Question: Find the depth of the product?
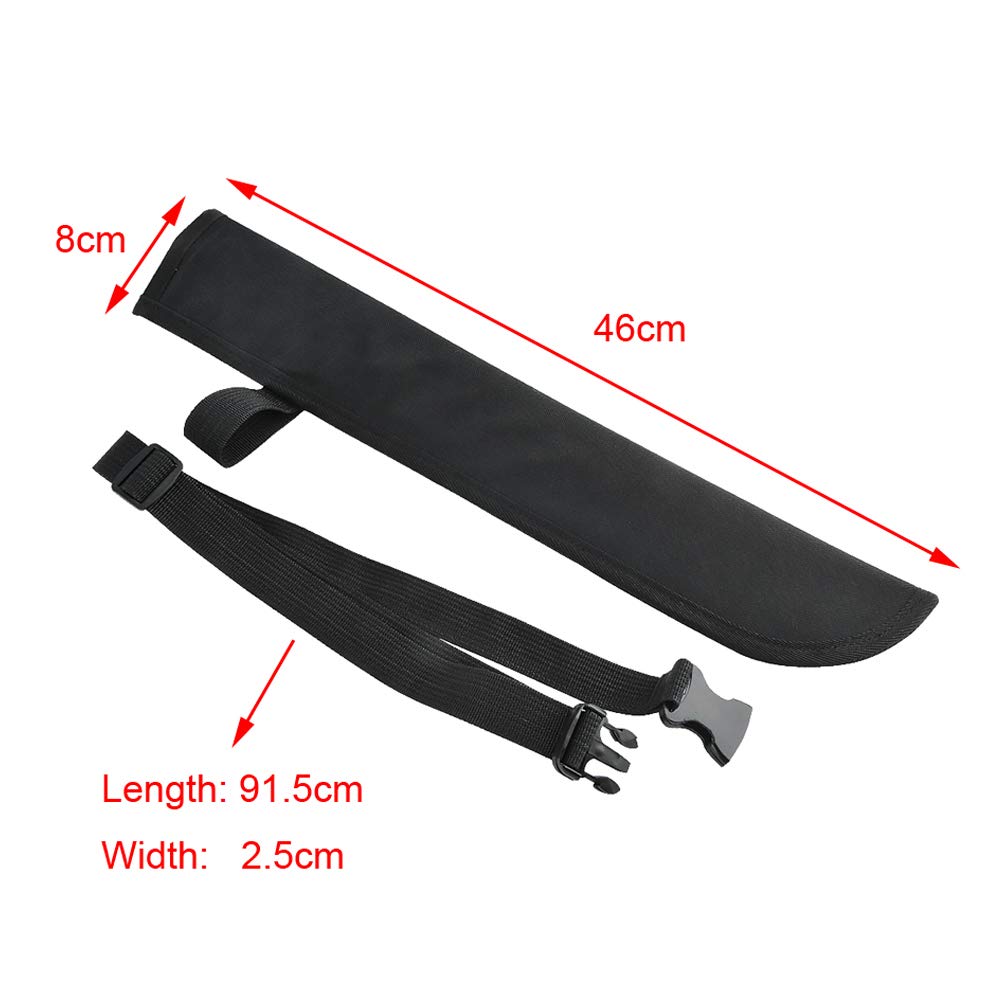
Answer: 46.0 centimetre